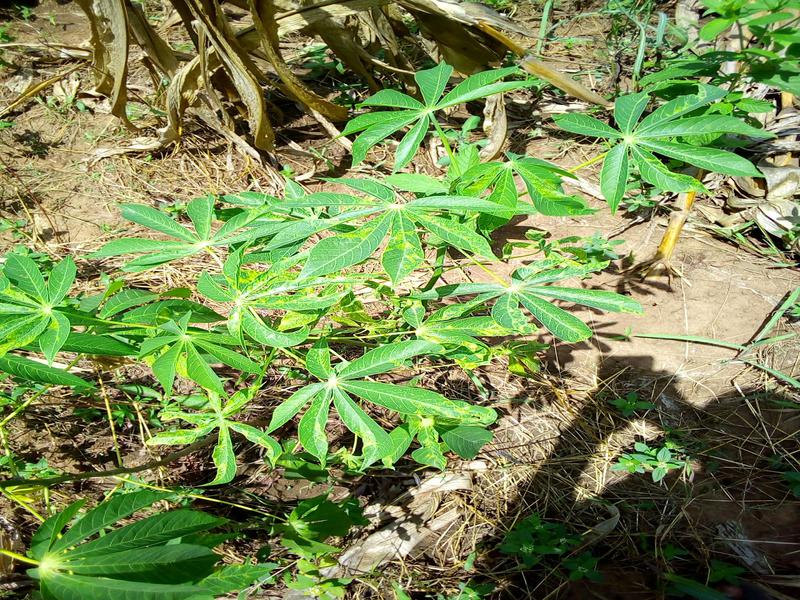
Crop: cassava
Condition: mosaic_disease